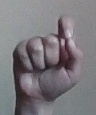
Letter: fa